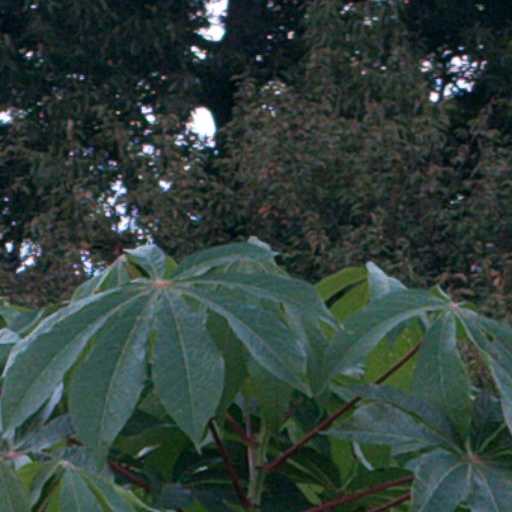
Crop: cassava